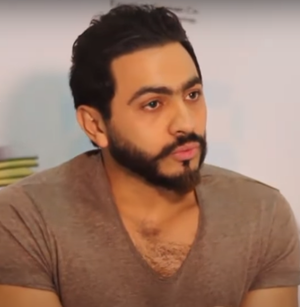
Tamer Hosny, né le 16 août 1977 à Caire, est un chanteur égyptien.